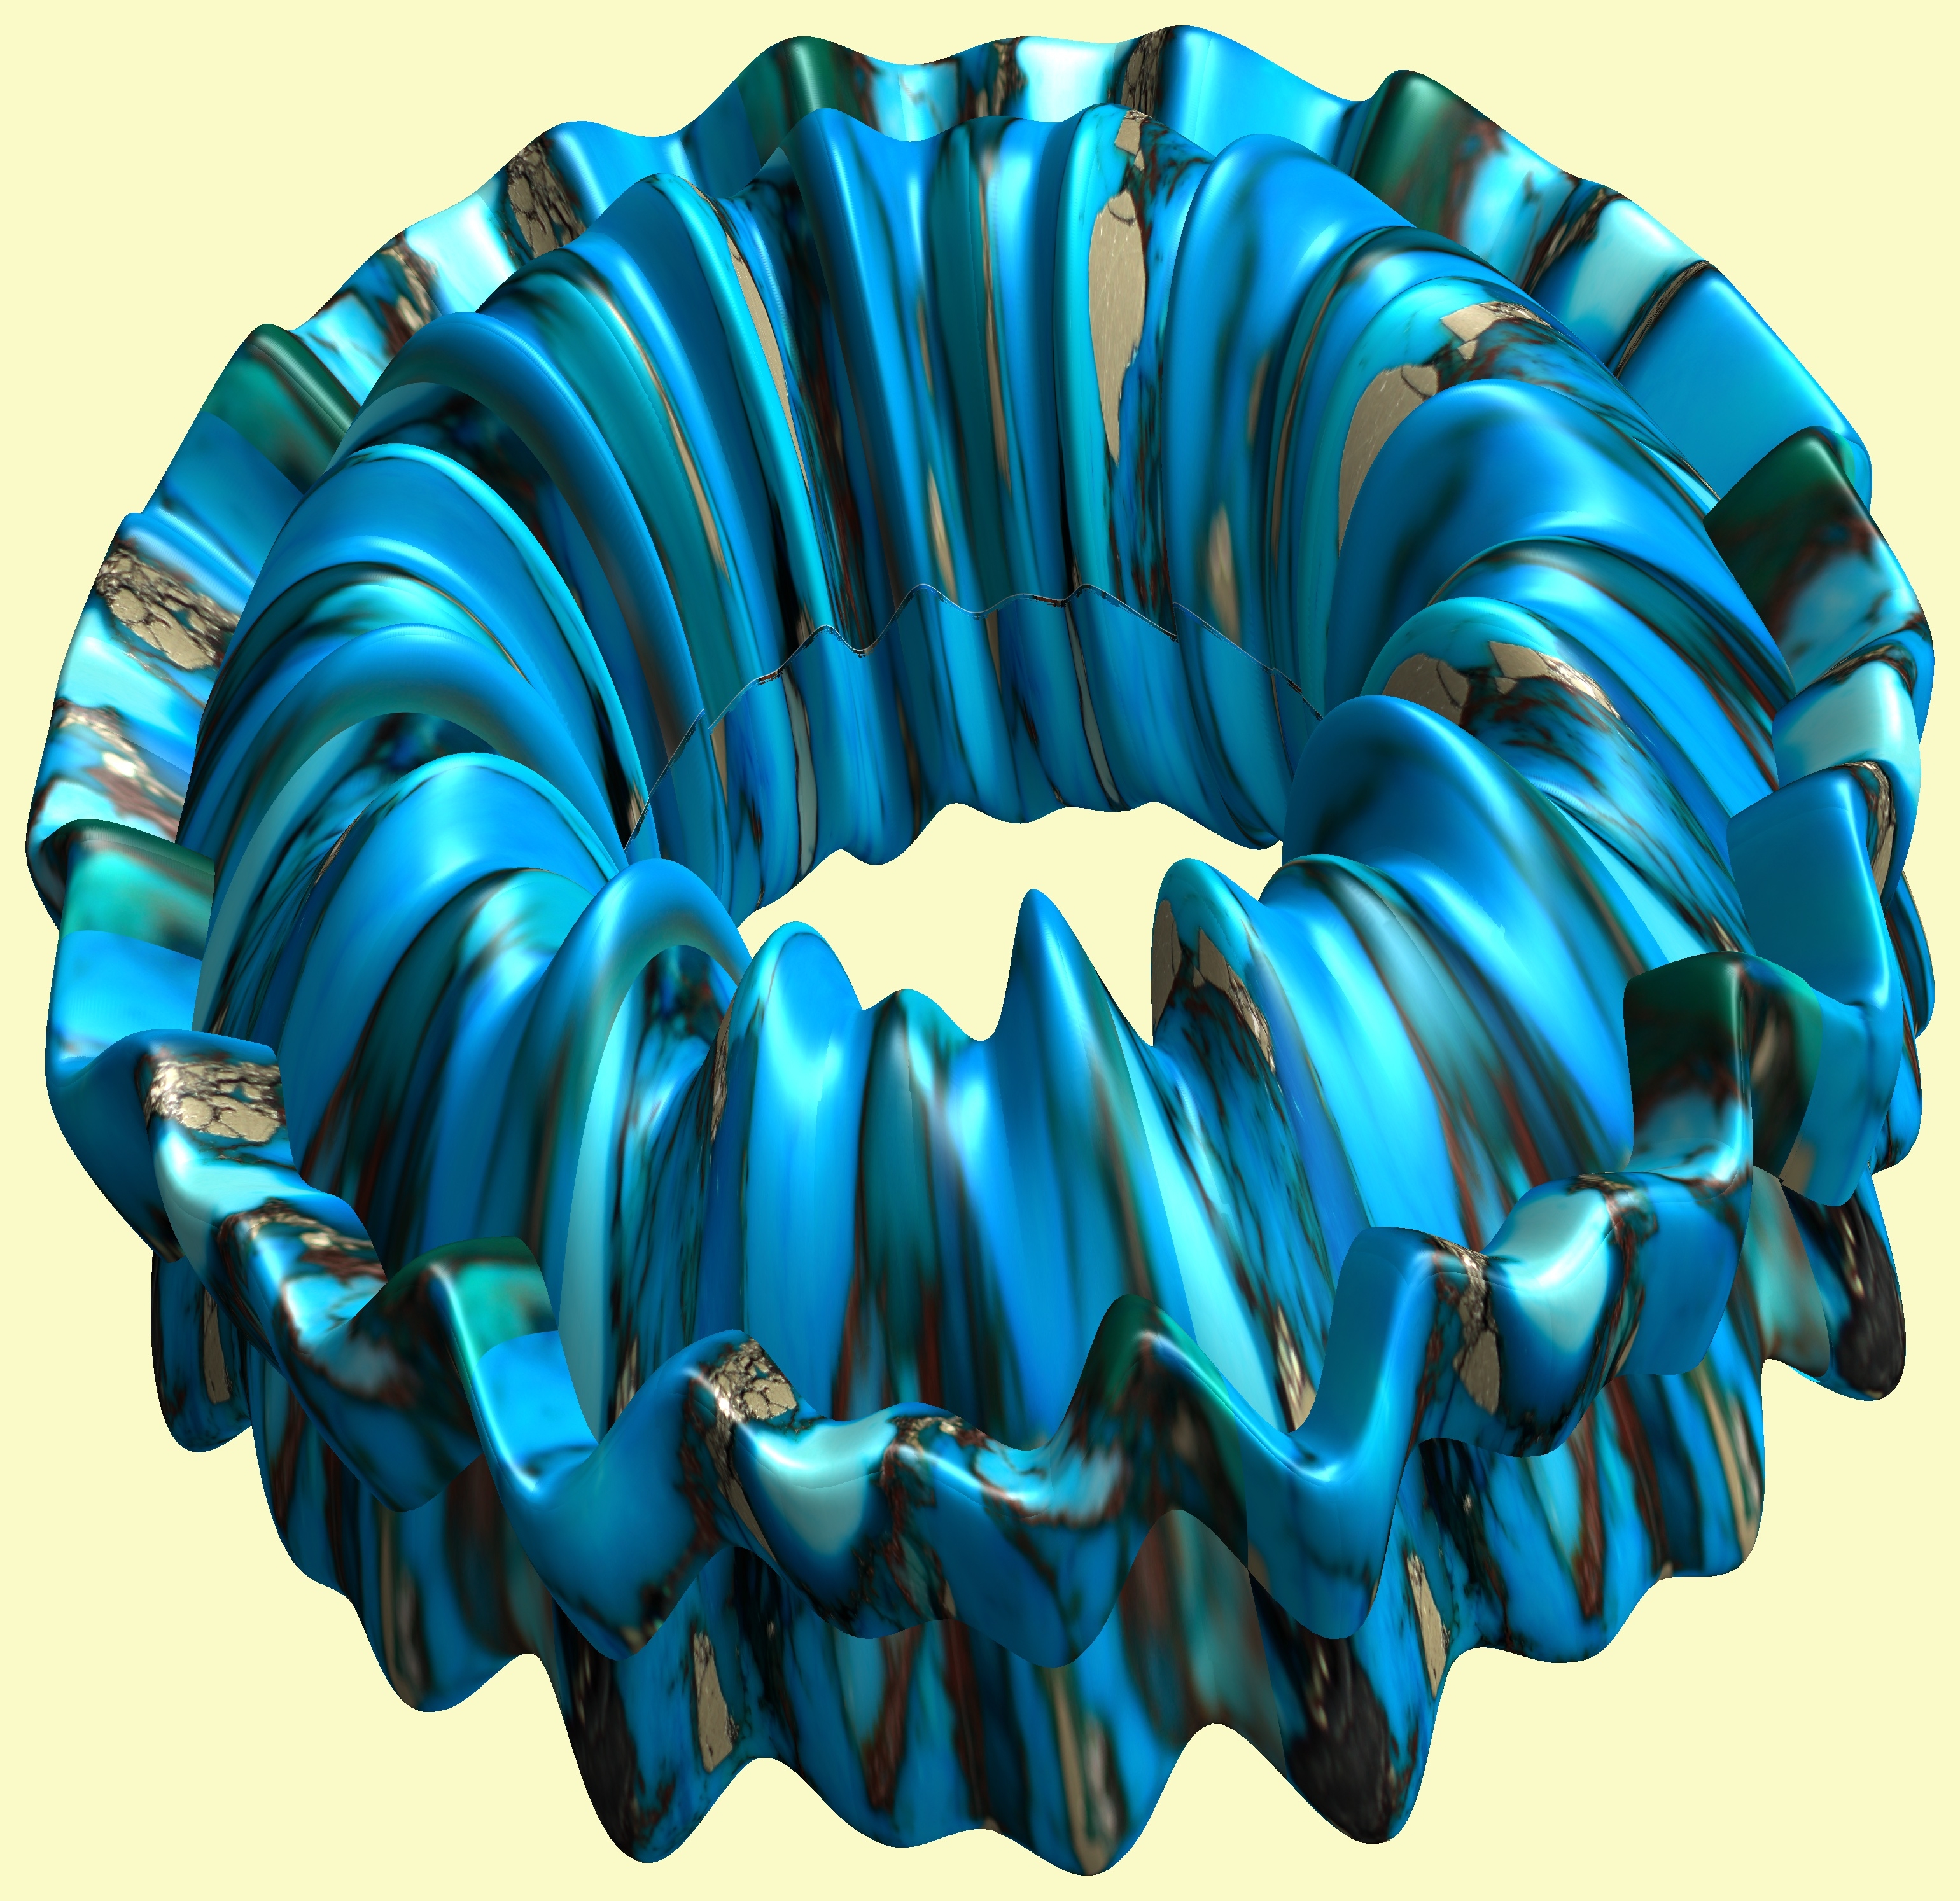
structure, texture, spiral, pattern, blue, jewellery, figure, turquoise, illustration, design, symmetry, 3d, graphic, torus, mathematica, cg, parametricplot3d, code, program, algorithm, abstruct, mapping, perfect5th, p5, chord